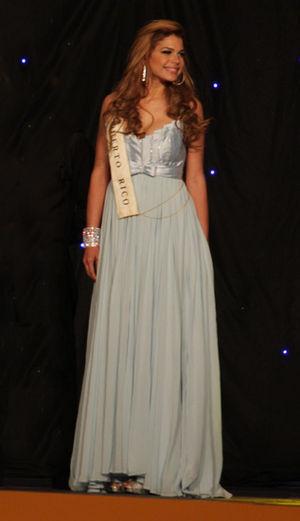
Miss Porto Rico est un concours de beauté annuel tenu à Porto Rico.